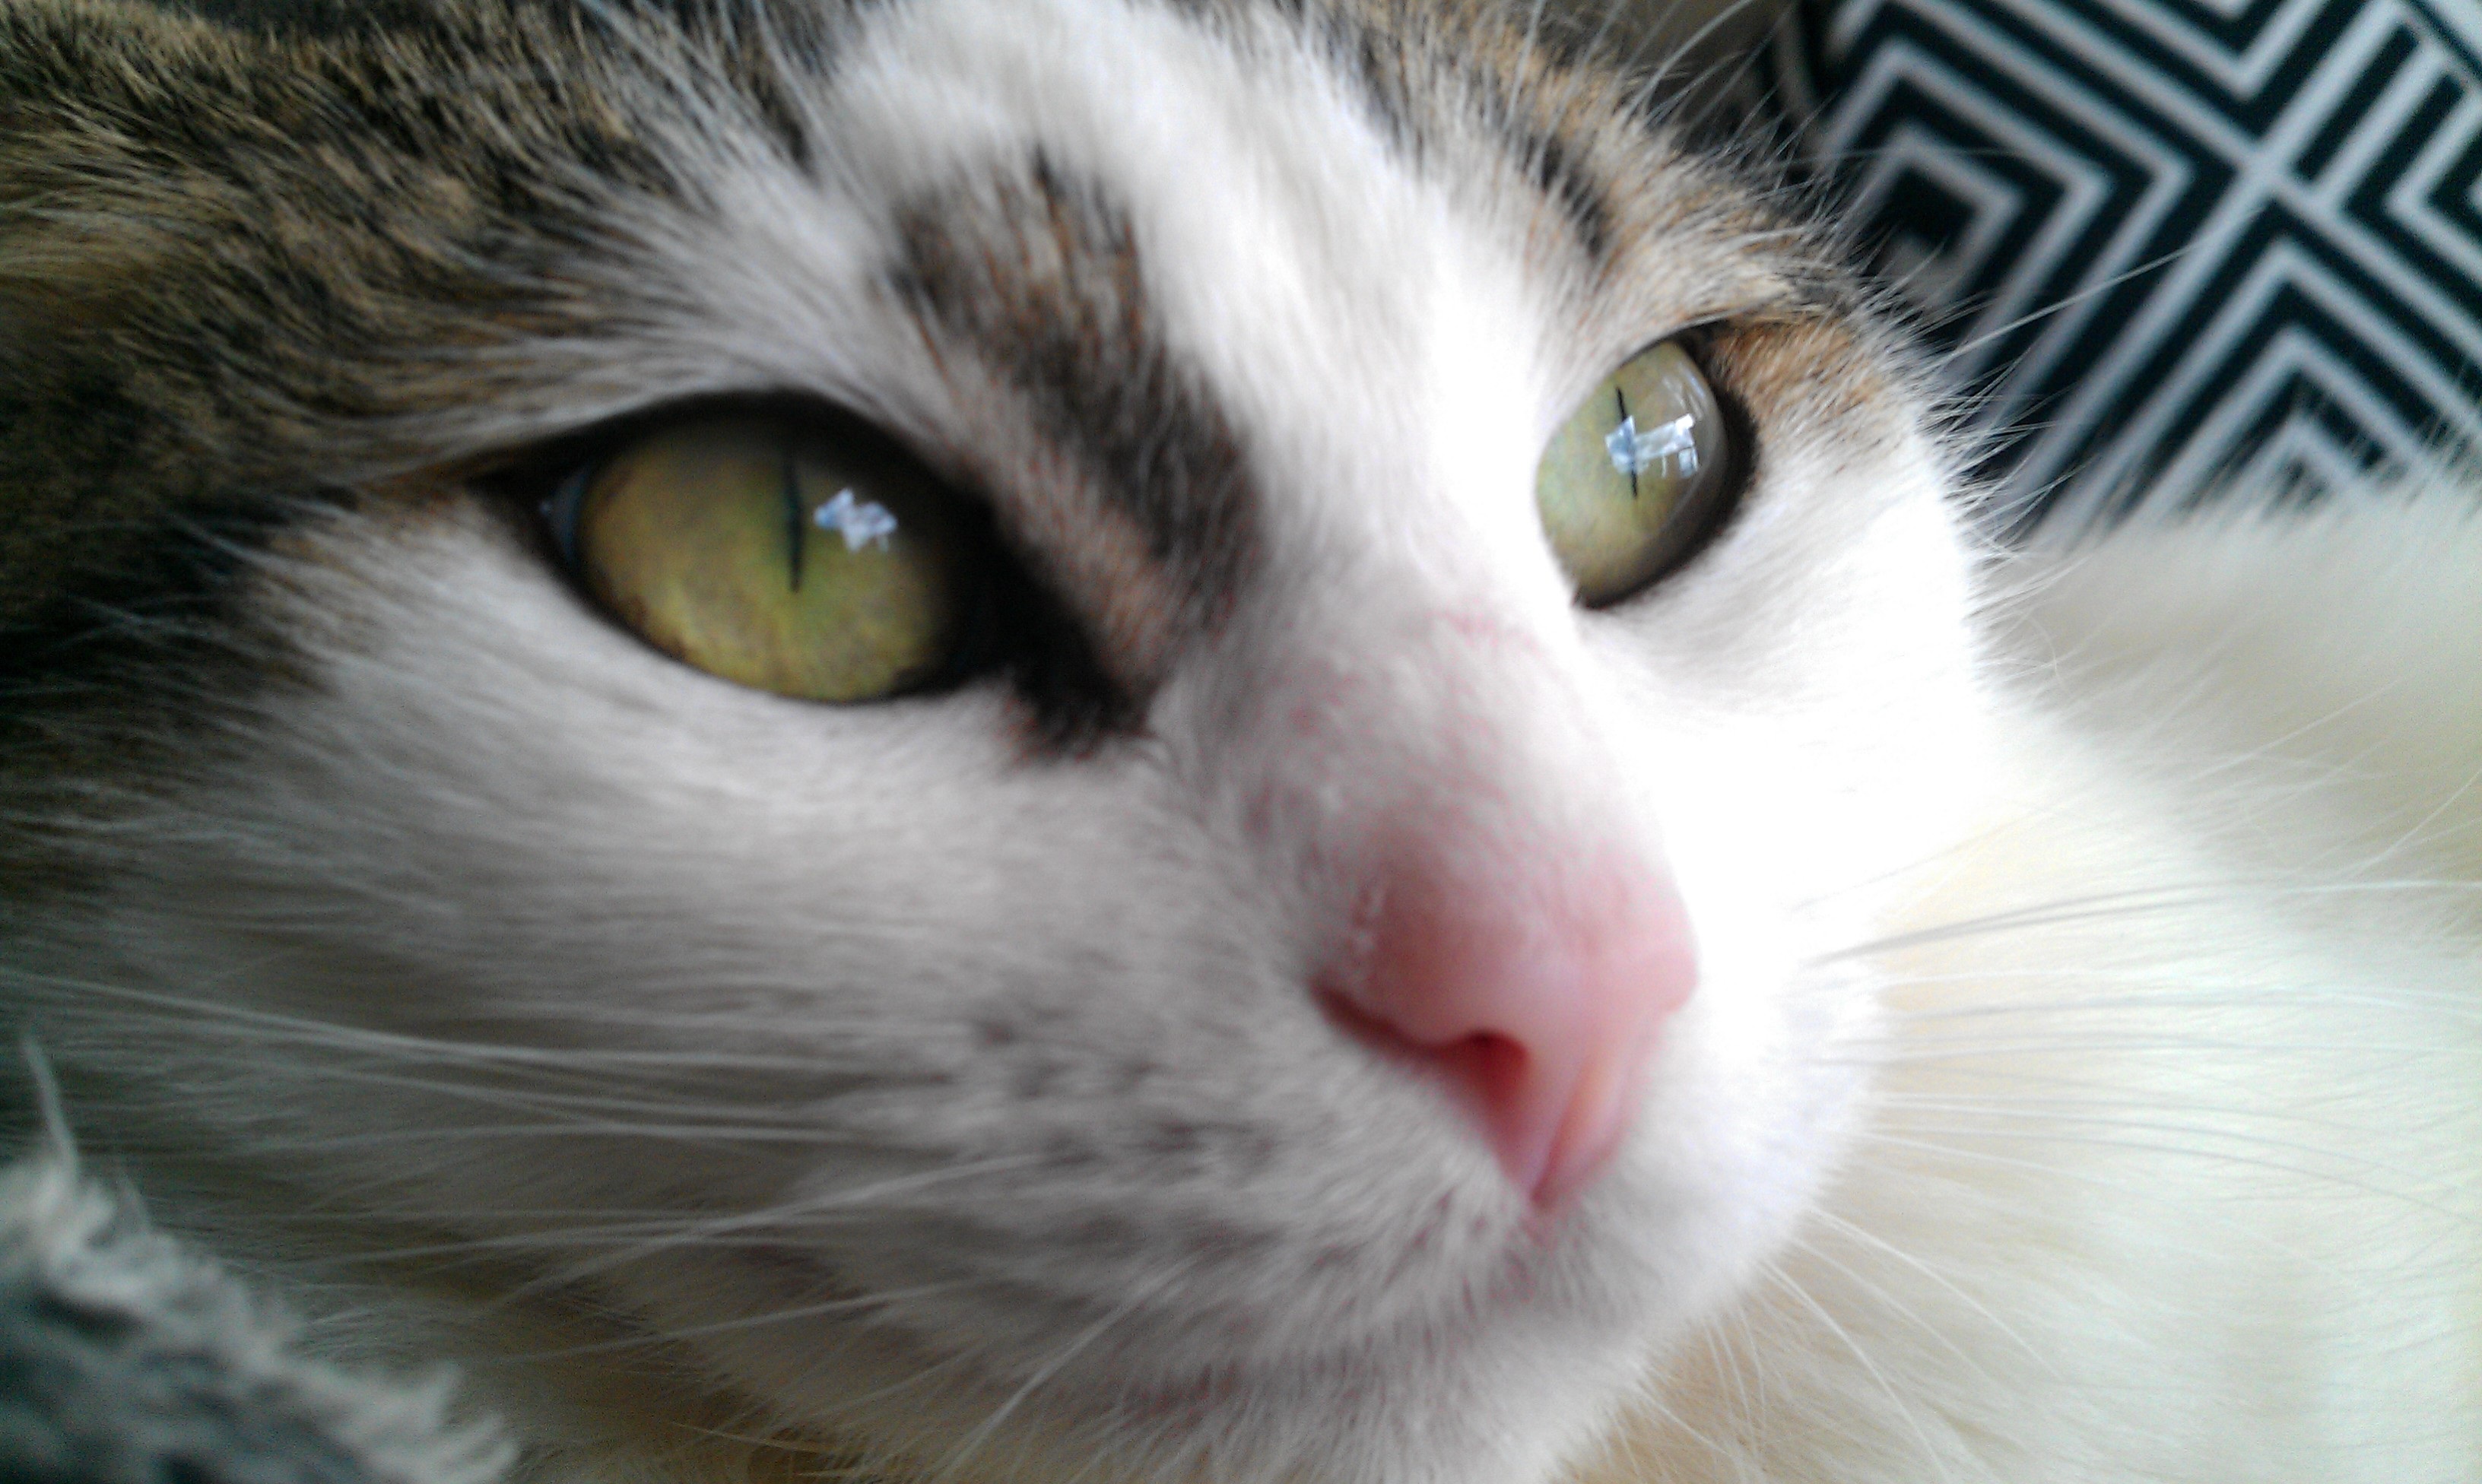
white, pet, kitten, cat, mammal, close up, nose, whiskers, eye, vertebrate, cute cat, cat face, cat eye, european shorthair, small to medium sized cats, cat like mammal, domestic short haired cat